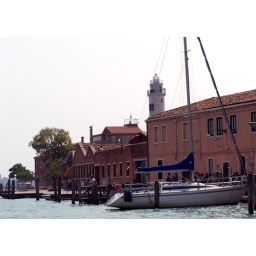
Not a lot of sail boats in Venice